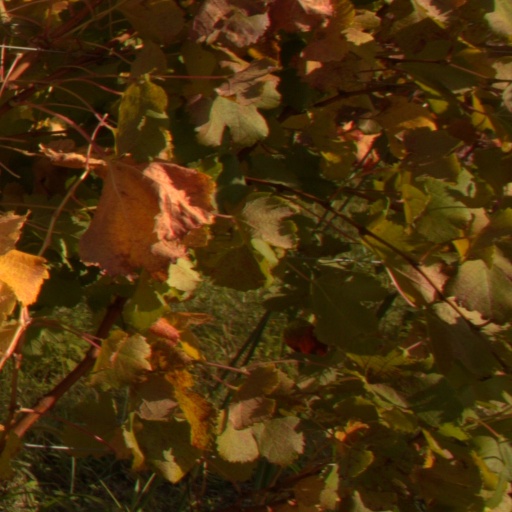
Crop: grape